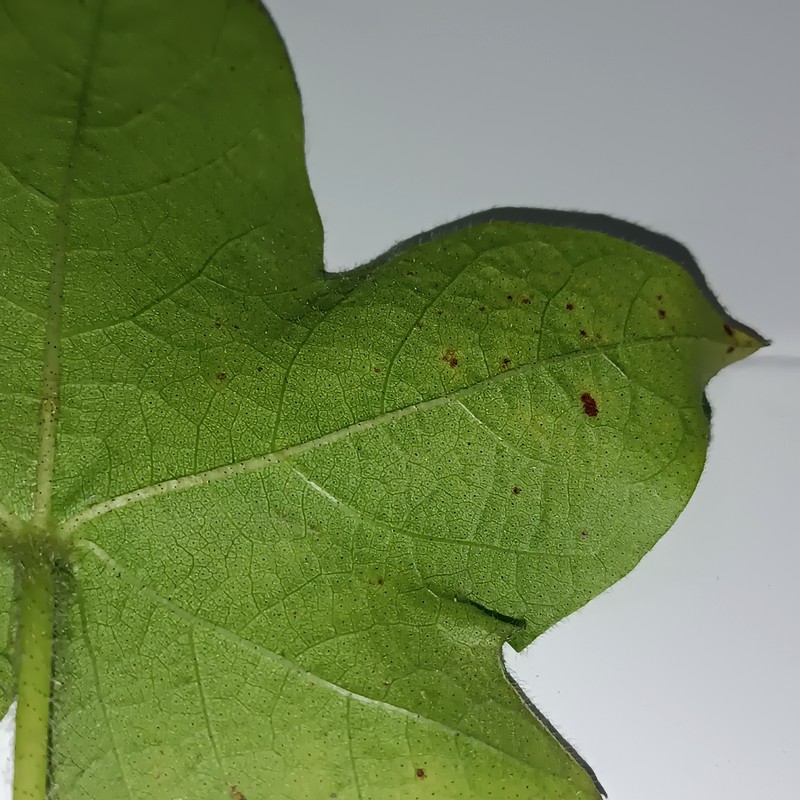
Label: Bacterial Blight